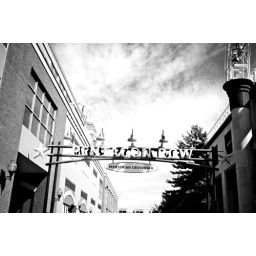
Pentagon City- Pentagon Row sign in black and white